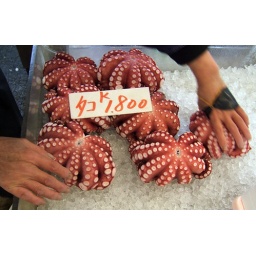
Squid for sale at the fish market in Tokyo.